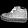
Label: Sneaker